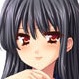
Portrait style: Anime Portrait